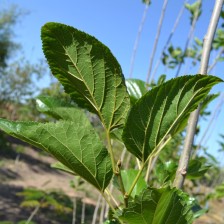
Variety: ChiangMaiBuriram60